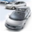
Label: automobile